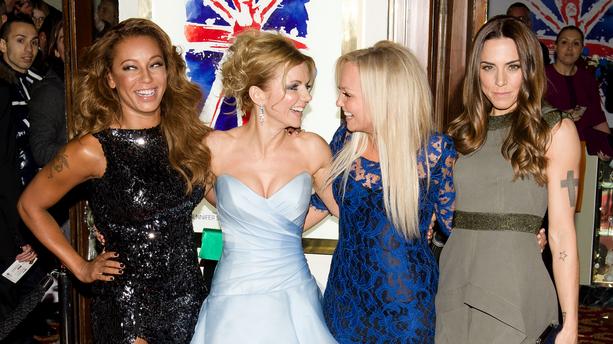
Gender: women